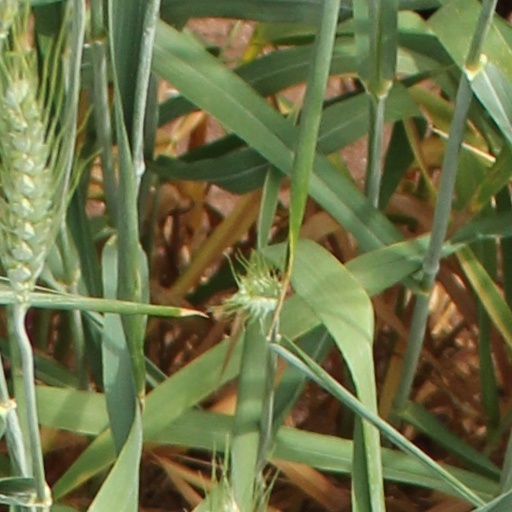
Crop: wheat